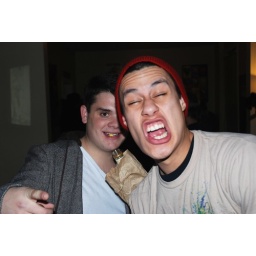
all the girls standing in the line for the bathroom 124